List of birds of Dry Tortugas National Park

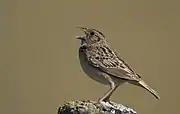
Grasshopper sparrow

The vireos are a group of small to medium-sized passerines restricted to the New World. They are typically greenish in color and resemble wood warblers apart from their heavier bills.